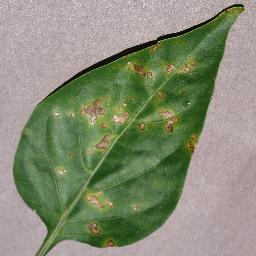
Label: Pepper,_bell___Bacterial_spot